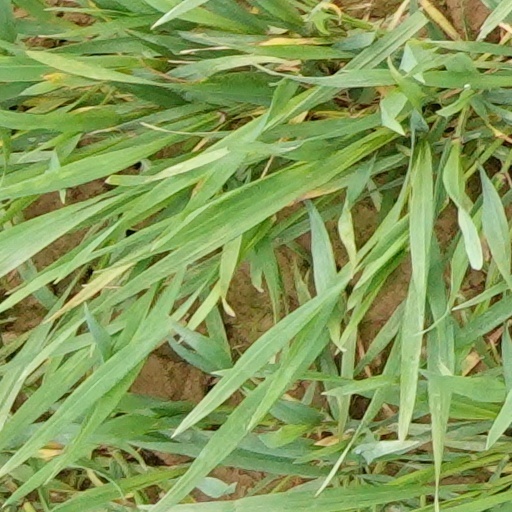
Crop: wheat